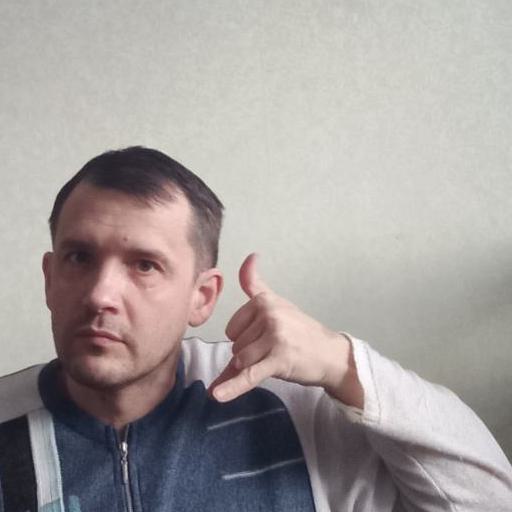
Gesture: call